Mabior Chol

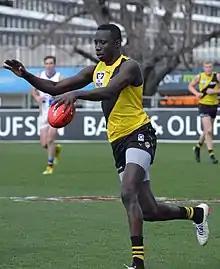
Chol kicks during play in a VFL match in August 2017

Over the 2017 pre-season Chol focused on developing his body, looking to add muscle weight and to improve his endurance running. Injuries to key forwards early in the season saw Chol in contention for a senior call-up, but coach Damien Hardwick told the media he was hesitant to play the "inexperienced" Chol. In late July Chol was involved in a training mishap, accidentally poking forward Jack Riewoldt in the eye and causing him to miss two matches as a result. By season's end Chol had failed to play senior football that year. He did however contribute in the reserves, kicking 13 goals over 22 matches including in the team's losing grand final.